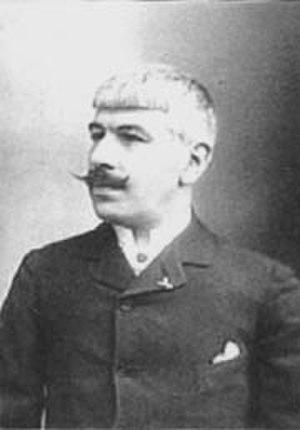
Charles Eugène Chaperon, né à Paris le 7 février 1857 où il est mort le 27 décembre 1938, est un peintre et illustrateur français.